ASCOD

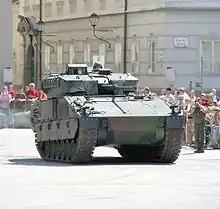
An Austrian Ulan

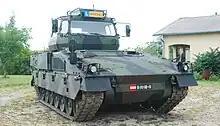
Ulan driver training vehicle

The ASCOD chassis has been used for a number of vehicles in Spanish service and numerous private ventures developed for the export market. Aside from the IFV version, the ASCOD has been offered as light tank and scout vehicle. The ASCOD Direct Fire light tank can mount a number of different commercial turrets with 105 or 120 mm tank guns. It is expected to weigh about 30 tonnes.